Christopher Hornsrud

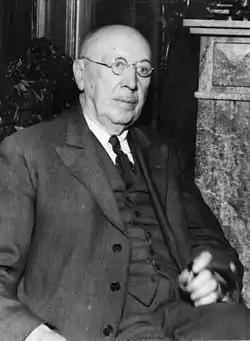
Hornsrud in 1930

Christopher Andersen Hornsrud (15 November 1859 – 12 December 1960) was a Norwegian politician for the Labour Party. He served as leader of the Labour Party from 1903 to 1906 and became a member of the Storting in 1912. In 1928, he became the first Norwegian prime minister from the Labour Party and served as the 18th prime minister of Norway, but the cabinet had a weak parliamentary basis and was only in office for three weeks from January to February. He combined the post of prime minister with that of minister of Finance. After resigning he became vice-president of the Storting, a position he held until 1934.